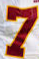
Number: 7